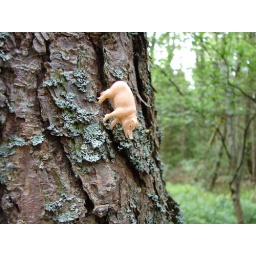
A plastic pig stuck in a tree. Worth a photo.